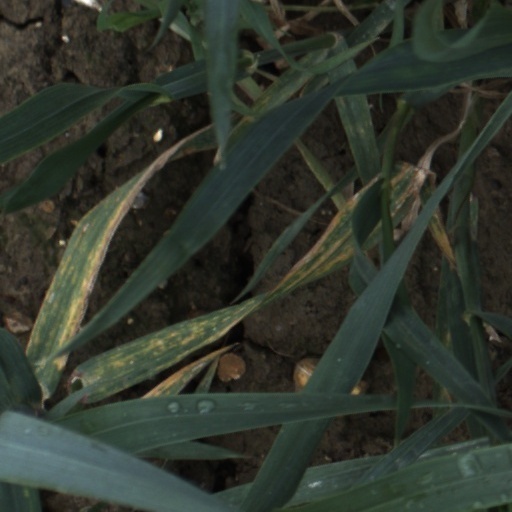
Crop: wheat